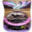
Label: bowl